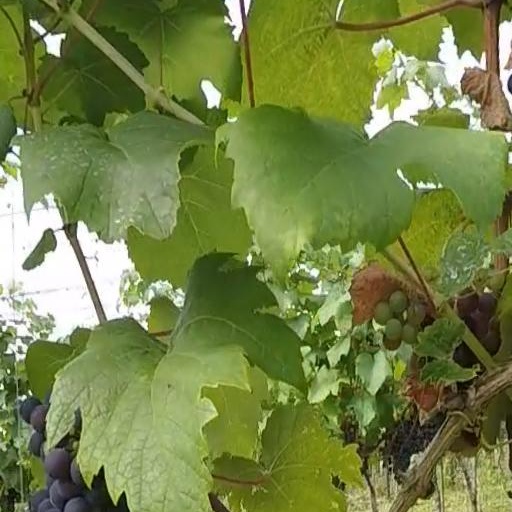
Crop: grape